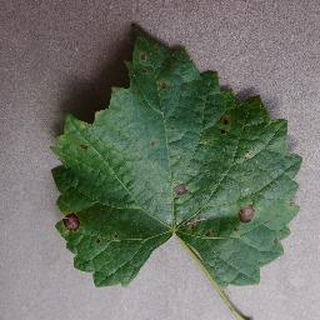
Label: grape_black_rot